Stenophlebiidae

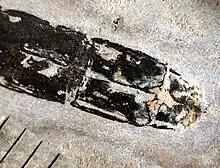
"Cratostenophlebia schwickert", Lower Cretaceous, Brazil, cerci of male holotype

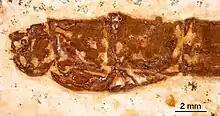
"Cratostenophlebia schwickerti", Lower Cretaceous, Brazil, ovipositor of female allotype specimen

Males are distinguished by a weak anal angle of the hindwing base and in some species of Upper Jurassic "Stenophlebia" by a club-like dilation of the terminal part of the abdomen. The male secondary genitalia are unknown, but probably were of the anisopterid type. The male terminalia of the abdomen are of the anisopterid type, thus composed of a pair of dorsal claspers (cerci) and an unpaired ventral process (epiproct).